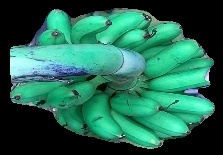
Variety: rasbale
Grade: grade1